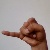
The image shows a hand gesture representing the letter 'J' in Indian Sign Language.